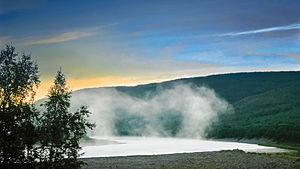
Le Teno est un fleuve de Finlande et de Norvège tributaire de la mer de Barents, marquant sur 256 kilomètres, la majeure partie de son cours, la frontière entre ces deux pays. C'est le troisième plus long cours d'eau de Norvège. Il prend ses noms en aval de Karasjok, après la réunion des puissantes rivières Karasjohka et Inarijoki.